Dungeon Crawl Stone Soup

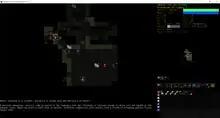
Screenshot of "Dungeon Crawl Stone Soup" 0.27.1, offline tiles version

One notable addition of the "Dungeon Crawl Stone Soup" branch is the ability to play (locally or in a web browser) using a graphical tile version of the game. Players unfamiliar with the genre may find the tile version more accessible.